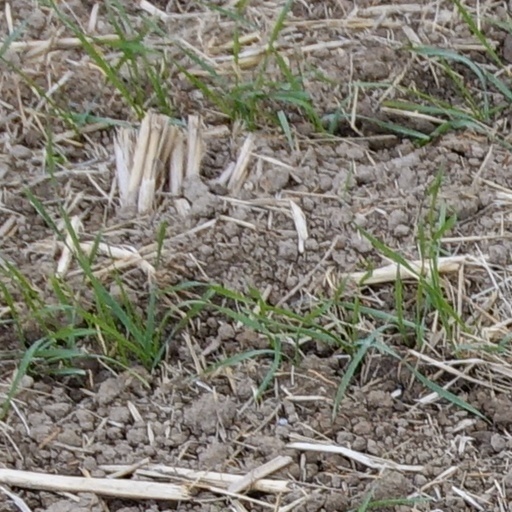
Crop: wheat